Antony, Hauts-de-Seine

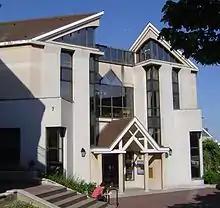
The Anne-Fontaine library (1990)

The second development was a consequence of the very rapid housing construction in the early 1960s to accommodate the returnees from Algeria. Rapid urbanization led to the construction of small buildings but also low-rise apartments such as "The Grand L" famous for its interior corridors long and a height of 11 floors which was demolished in February 2001. In 20 years, from 1955 to 1975, the population increased from 24,512 to 57,795. During this period, the city built 11 nursery and primary schools, three colleges, a school, a large stadium, five school gyms with a sports centre, a sports park, two leisure centres, a swimming pool, a city hall, and thousands of units of social housing. The new city hall is a modern work by architect Georges Felus and was inaugurated on 19 June 1970.